Short-track speed skating at the 2020 Winter Youth Olympics – Girls' 500 metres

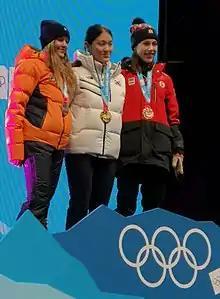

The girls' 500 metres in short track speed skating at the 2020 Winter Youth Olympics was held on 20 January at the Lausanne Skating Arena.